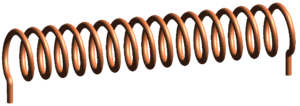
Solenoide
En solenoide
En elektrisk solenoide er af en oprullet elektrisk ledning og en massiv magnetisk fjederbelastet cylinder. Når spolen gennemløbes af primært jævnstrøm, virker spolen som en elektromagnet. cylinderen bliver som resultat trukket ind i spolen. En elektrisk solenoide anvendes f.eks. i relæer og magnetventiler.